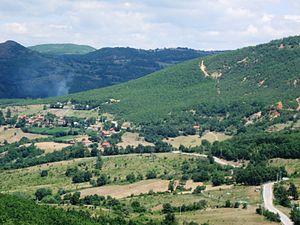
Boletin en albanais et Boljetin en serbe latin est une localité du Kosovo située dans la commune/municipalité de Zvečan/Zveçan, district de Mitrovicë/Kosovska Mitrovica. Selon des estimations de 2009 comptabilisées pour le recensement kosovar de 2011, elle compte 43 habitants, tous albanais.